Nirbhay

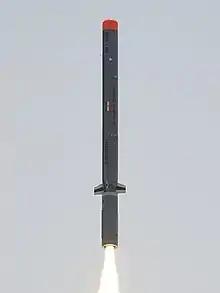
Nirbhay cruise missile launched on 15 April 2019

Nirbhay is a long range, all-weather, subsonic, surface-to-surface cruise missile designed and developed in India by the Aeronautical Development Establishment (ADE) which is under Defence Research and Development Organisation (DRDO). The missile can be launched from multiple platforms and is capable of carrying conventional and nuclear warheads.